Kakeru Sekiguchi

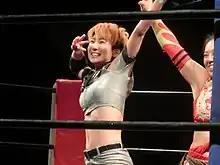
Sekiguchi in February 2018

is a Japanese professional wrestler currently working as a freelancer best known for her tenure with the Japanese promotions Actwres girl'Z and Oz Academy.